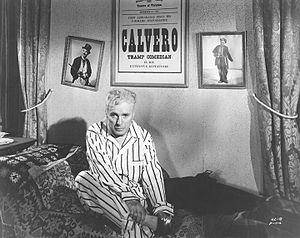
Les Feux de la rampe est un film américain de Charlie Chaplin, sorti en 1952.